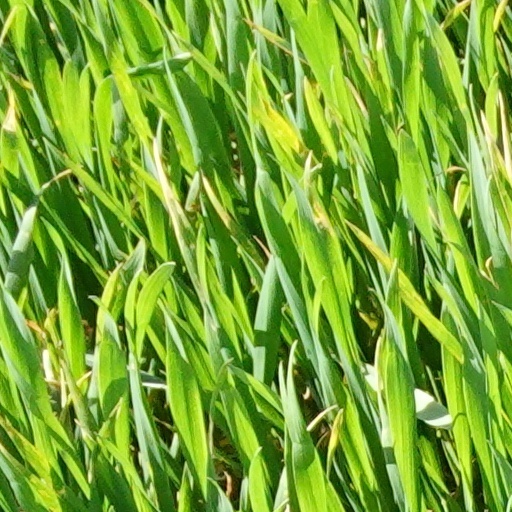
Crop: wheat